The Last Guy

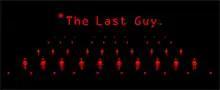

The Last Guy is a 2008 maze video game developed and published by Sony Computer Entertainment for the PlayStation 3. It is available as a downloadable game on the PlayStation Store. The game is a rescue game in which the eponymous player character must guide civilians to escape from monster-infested cities. Following the Japan-exclusive release of a demo titled "The Last Guy Premium Japan" on July 31, 2008, the full game was released in all territories on August 28, 2008.